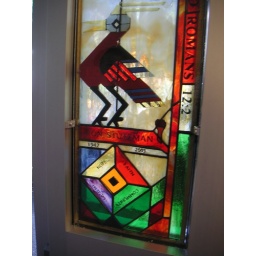
detail of top panel of Memorial Stain Glass window for Ron Stutzman made by his son Ben